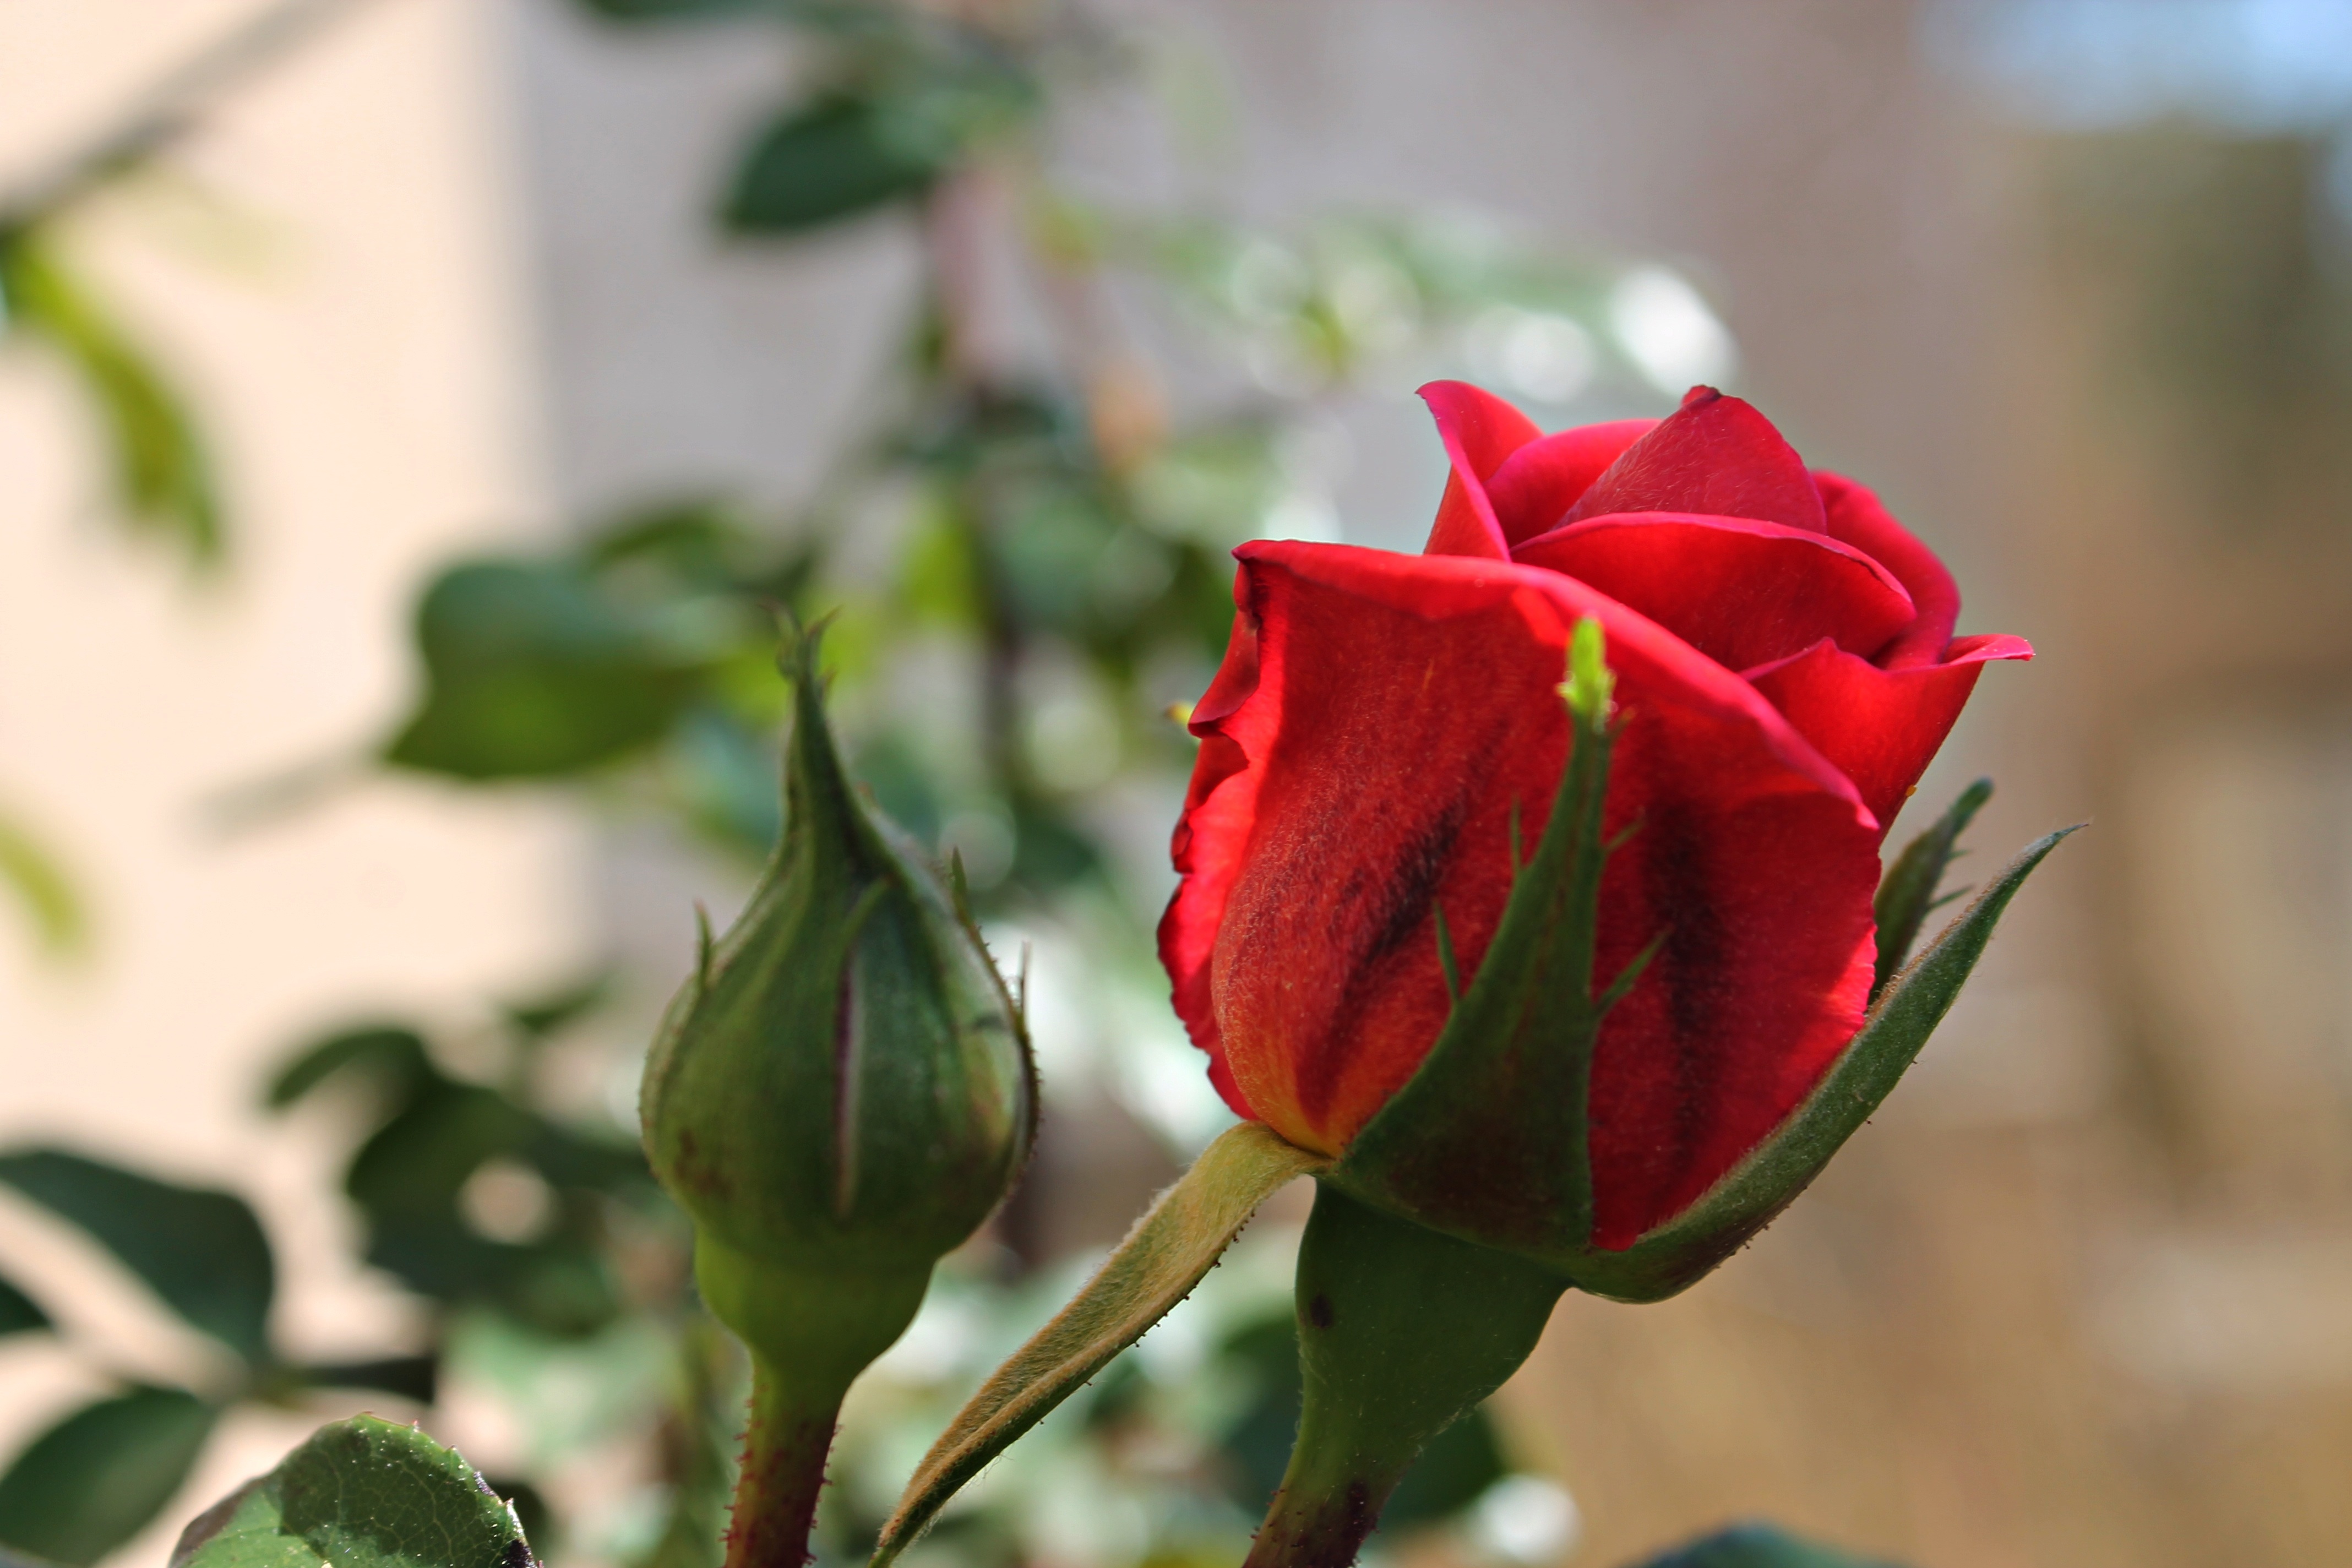
blossom, plant, flower, petal, aroma, rose, green, red, botany, garden, flora, red rose, close up, velvet, petals, rosa, beautiful, bud, warmth, macro photography, flowering plant, garden roses, rose family, plant stem, land plant